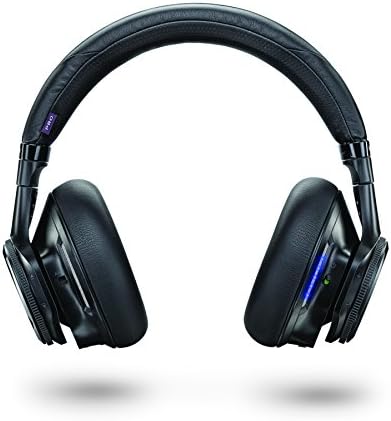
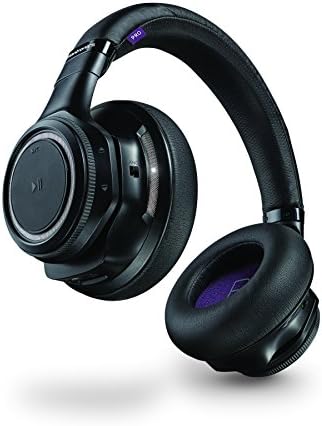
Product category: headphones
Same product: yes